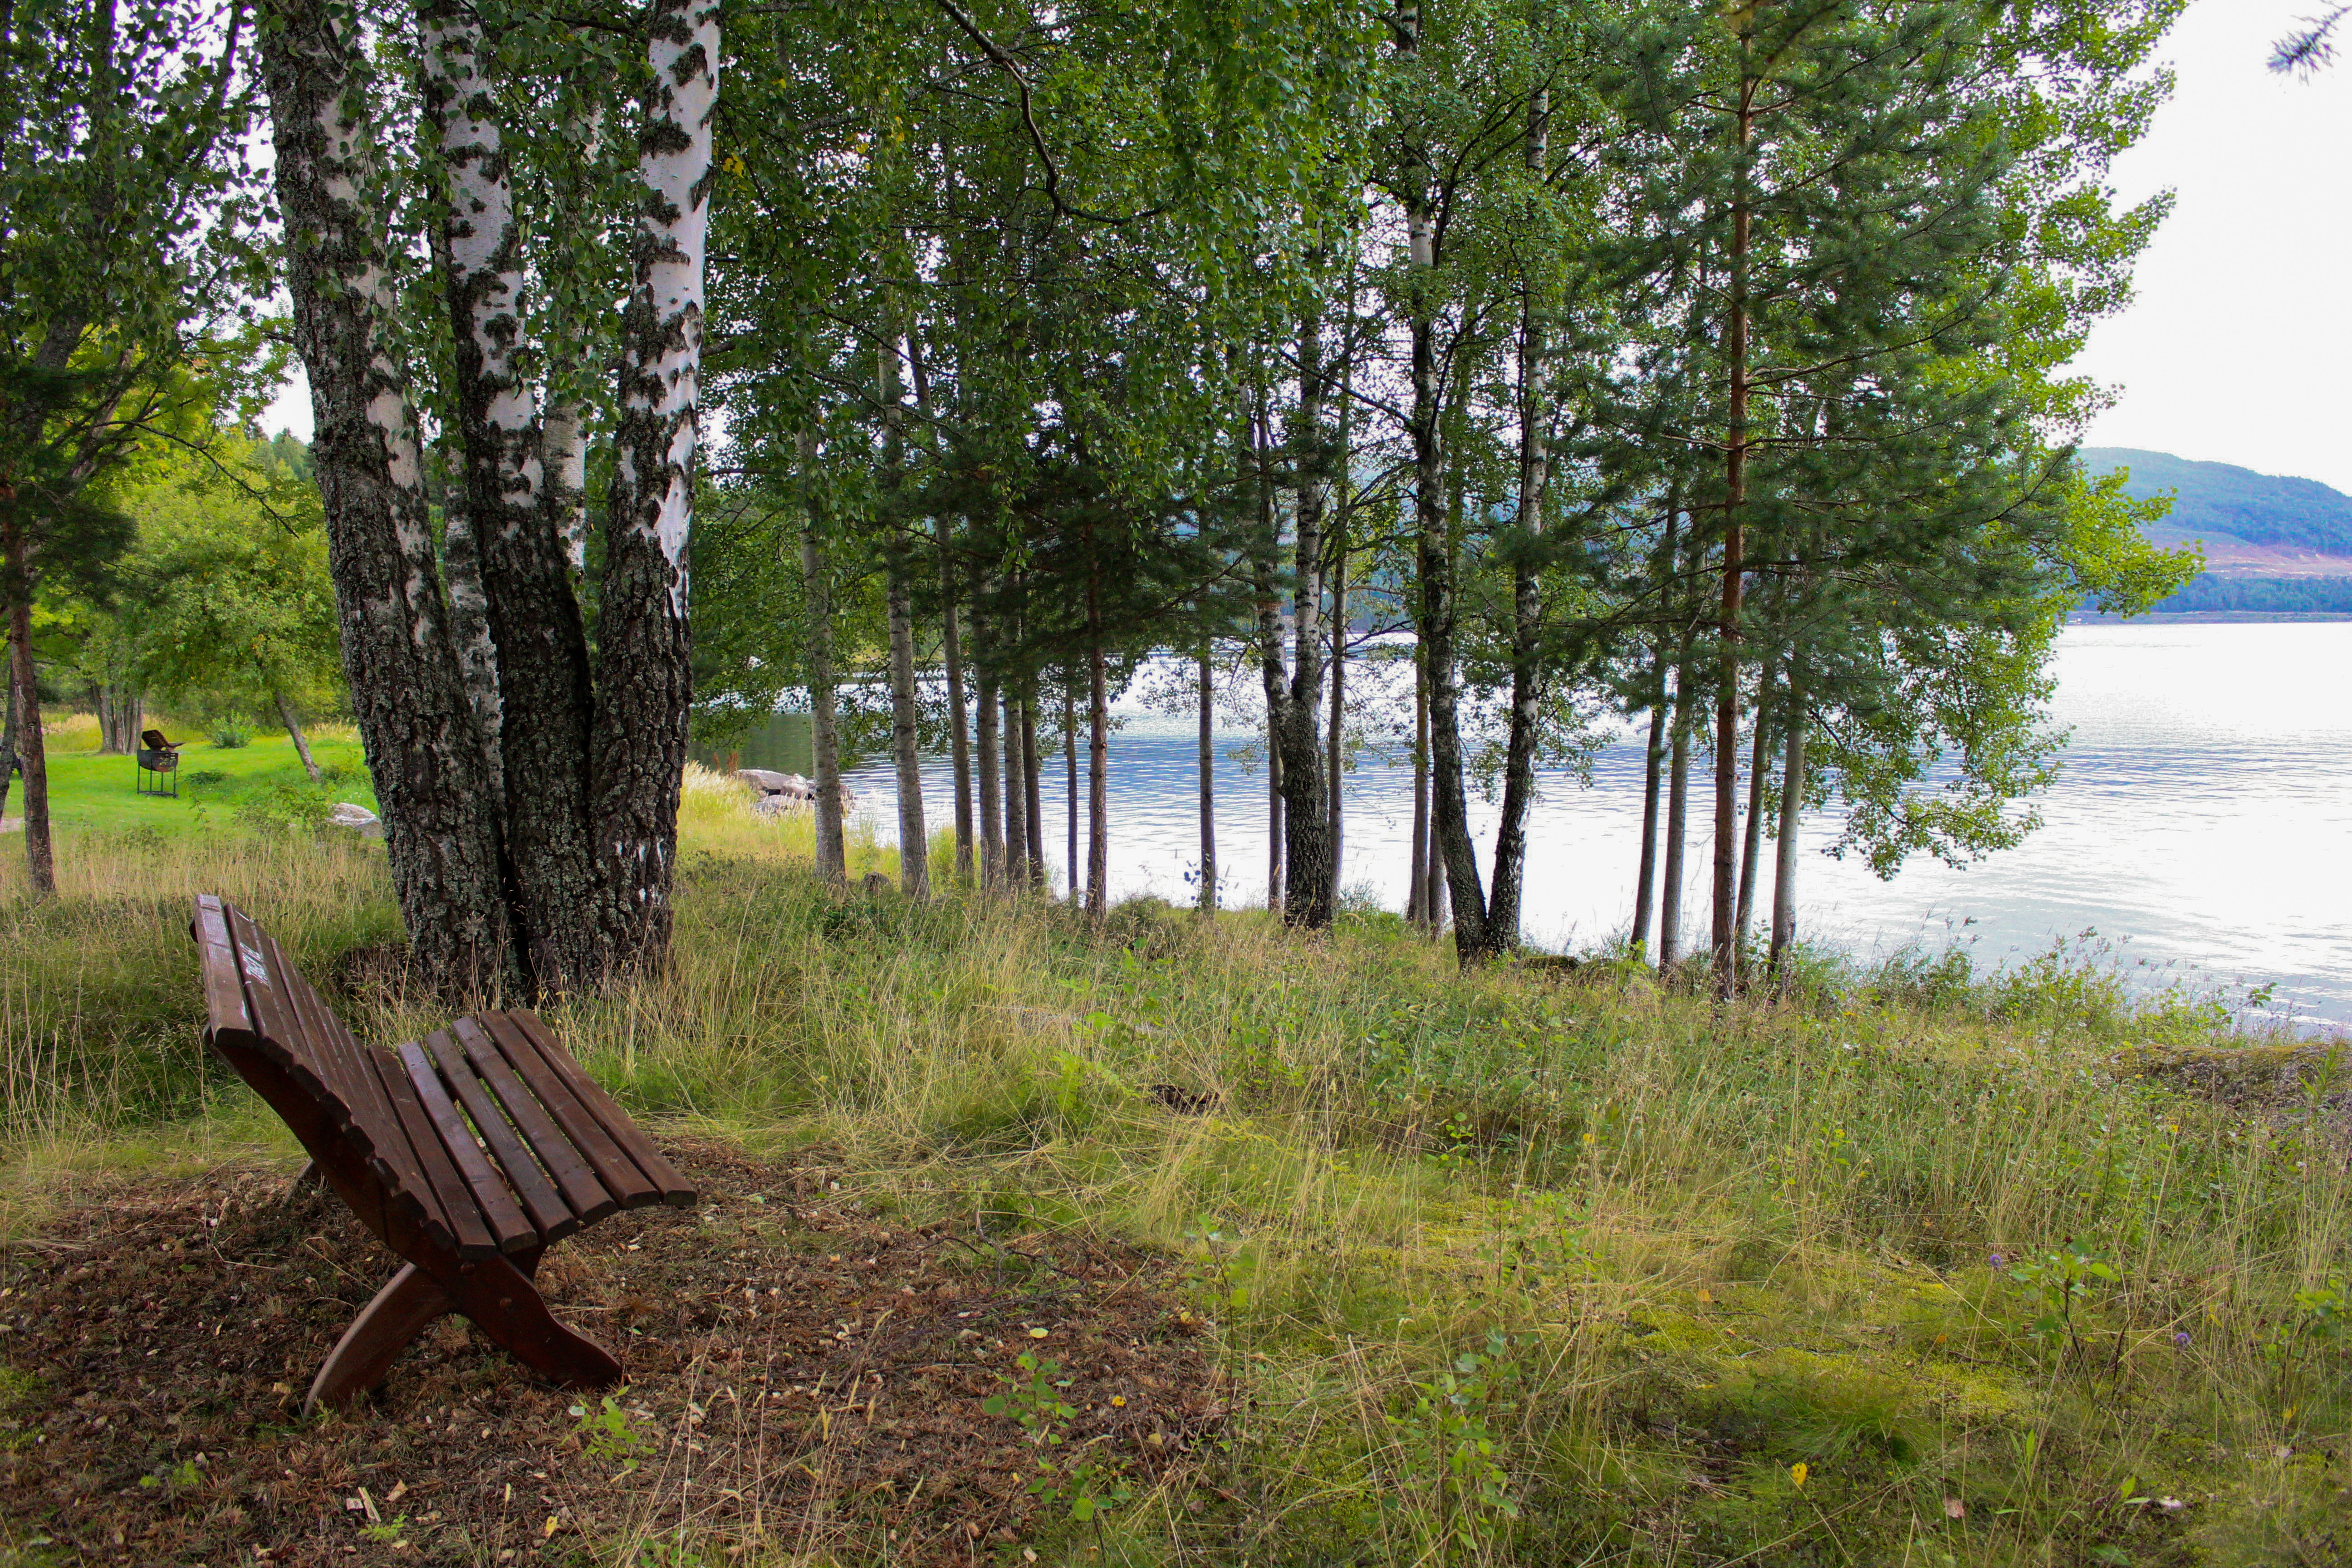
tree, water, nature, grass, plant, bench, fall, seat, lake, summer, green, autumn, park, rest, lonely, trees, wetland, dull, woodland, habitat, simple, ecosystem, natural environment, woody plant